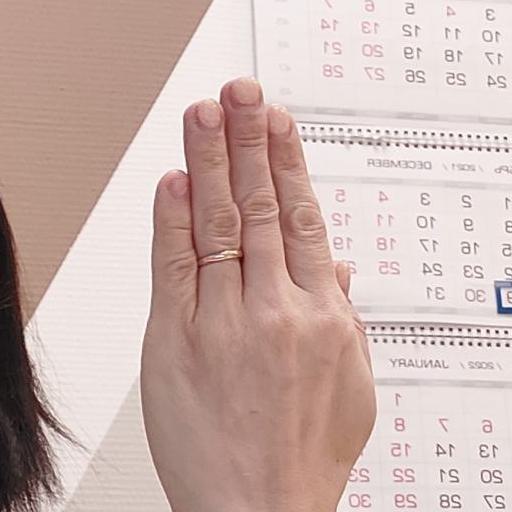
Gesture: stop_inverted